Giancarlo Esposito

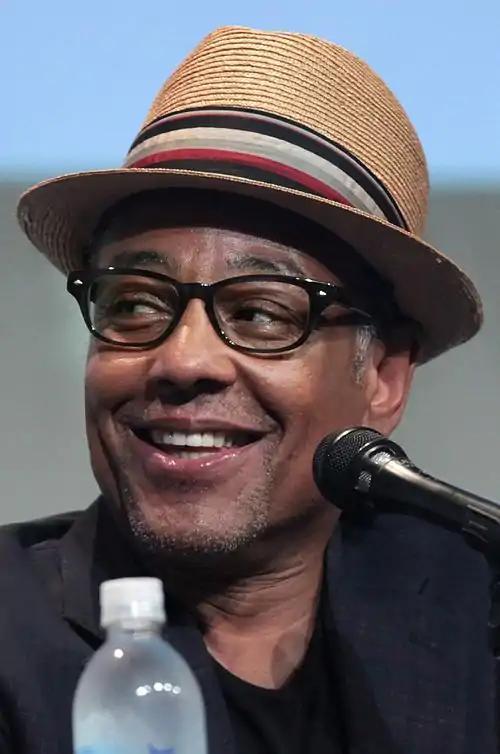

He has joined the DC Universe Animated Original Movies series. He played Ra's al Ghul in "Son of Batman" and Eric Needham / Black Spider in "". He also had a recurring role in the first season of "The Get Down" on Netflix. In 2017, Esposito reprised his role as Gus Fring in the "Breaking Bad" prequel series, "Better Call Saul". In 2019, he appeared in the first-season finale of "The Boys" as Stan Edgar, and reprised the role in the second and third season.